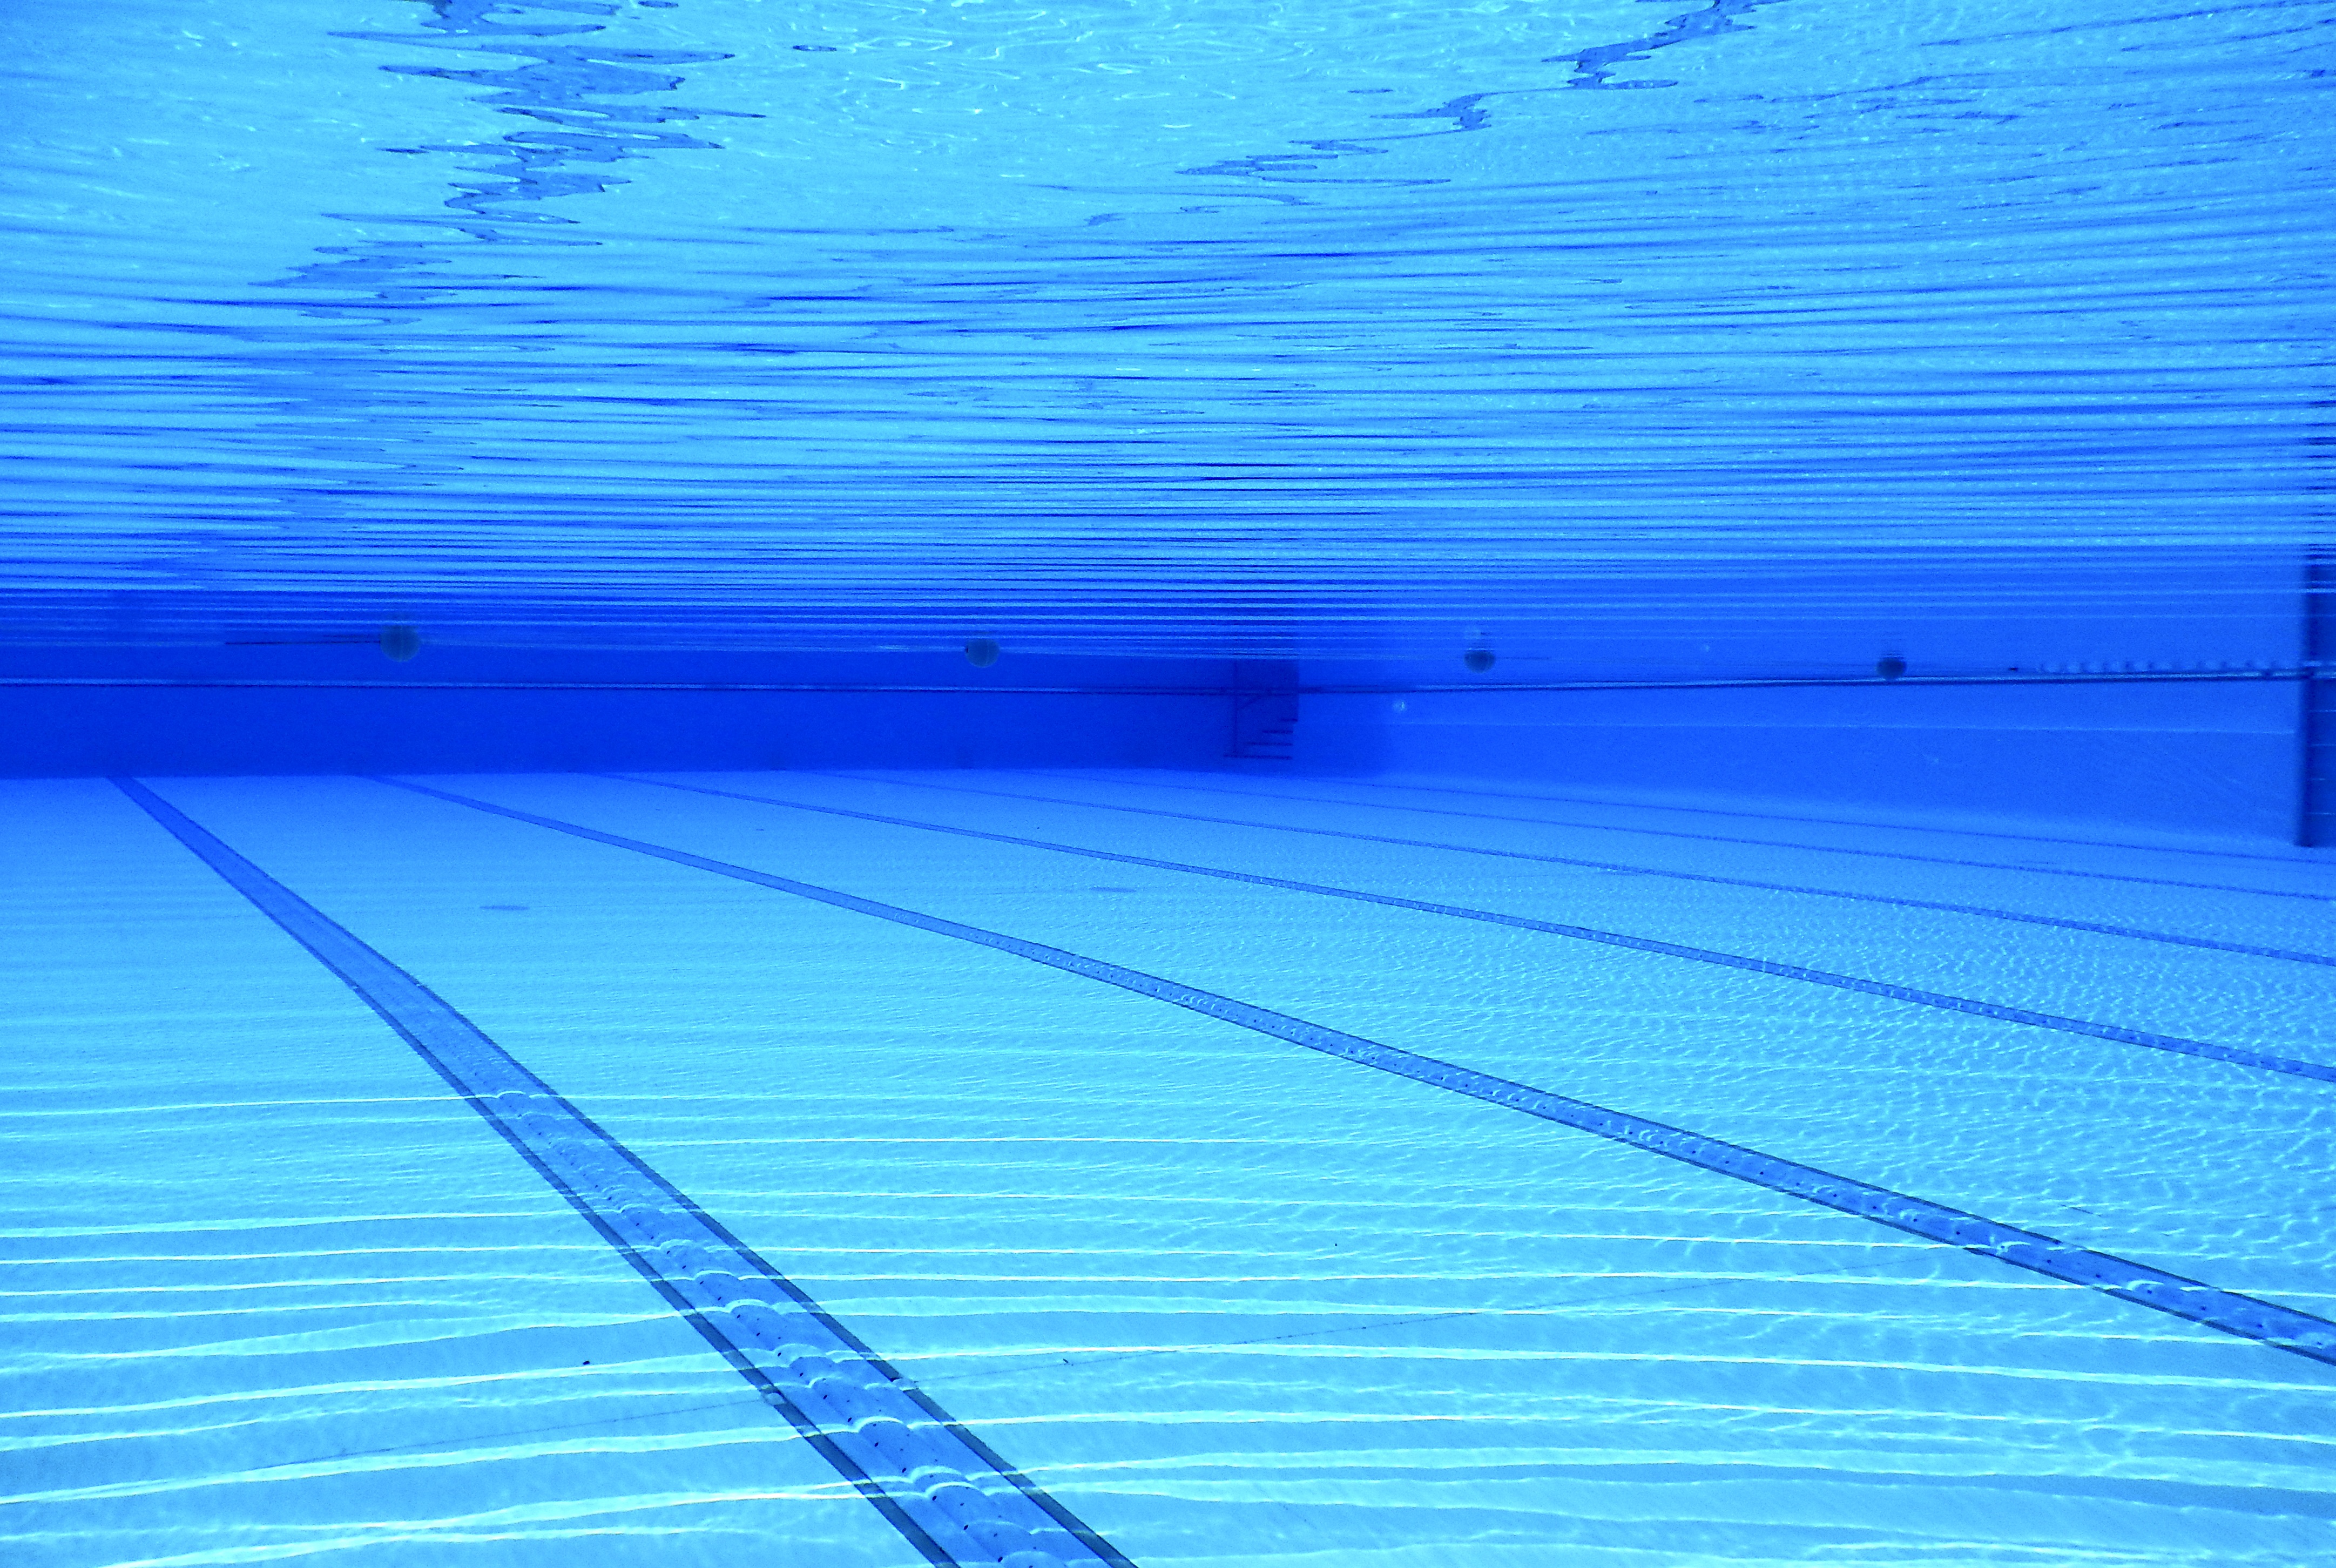
sea, water, pool, underwater, line, swimming pool, blue, swimming, sports, water sport, outdoor pool